Tina Hedström

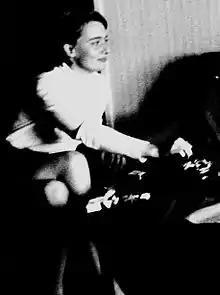

Eva Christina Hedström (31 May 1942, in Solna – 20 October 1984, in Stockholm) was a Swedish actress, best known internationally for appearing as Tamara Kusenov in the Alfred Hitchcock film "Topaz" (1969). She also appeared in several Swedish films.